American Radiator Building

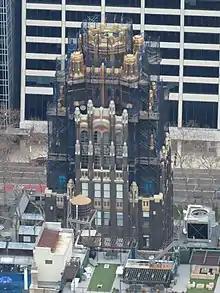
The pinnacle undergoing restoration in 2020

American Standard reduced the number of employees working at its New York City headquarters in the 1980s, decreasing the workforce from 500 to 200 within five years. In early 1988, Black+Decker made a surprise offer to buy American Standard and sell off the American Standard Building. In light of its downsizing, American Standard sold the tower and annex to Japanese company Clio Court (also known as Clio Biz) that September for $43 million. Clio initially proposed converting the building into a luxury hotel with either 160, 200, or 250 rooms. The high price was in part due to high demand for luxury hotels at the time. Clio contemplated erecting at least 15 stories above the annex but did not have a construction estimate at first. American Standard planned to sublease some space in the building in the meantime.